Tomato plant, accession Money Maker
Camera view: bottom (45 deg); turntable rotation: 210 degrees
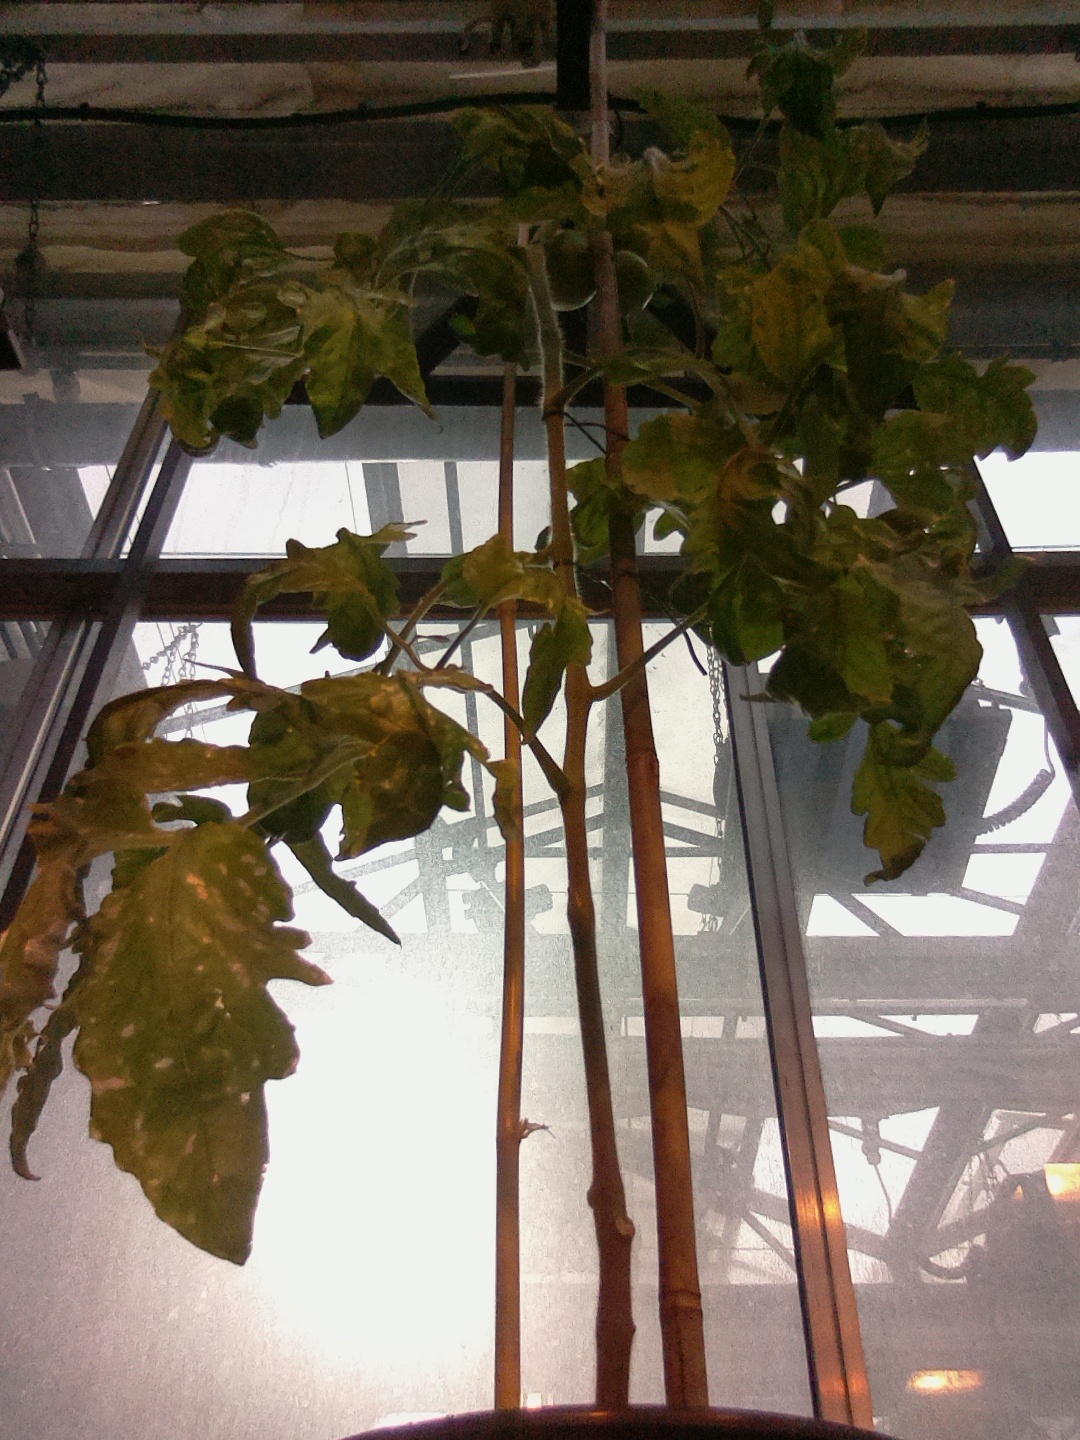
BBCH growth stage 78: 80% -90% of final fruit size